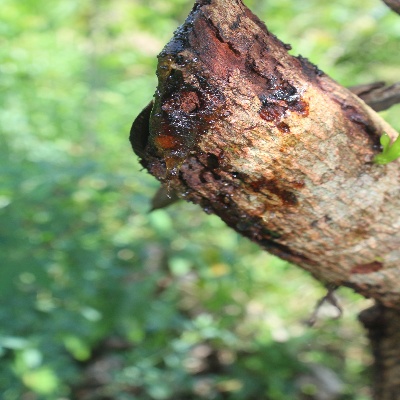
Crop: Cashew
Condition: gumosis